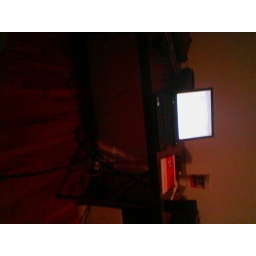
desk in my room at my new house